Trione-Annadel State Park

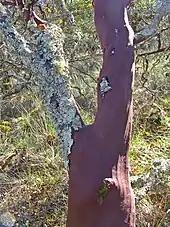
Manzanita of diameter, Annadel State Park

The Southern Pomo and Southern Wappo peoples inhabited these lands in prehistoric times. No full-scale villages have been discovered within the park boundaries. This site was valuable to the Native American tribes as a source of obsidian, which they used to make scrapers, knives, arrowheads, and spearheads. Archaeological evidence suggests they used the area as a quarry at least as far back as 3000 years. Human use and settlement of this area changed markedly in the late 18th century when the Spanish came to this region. Cattle ranching and farming gradually replaced hunting and gathering.